Mitchell Sharp

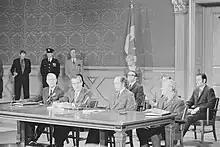
The signing ceremony for the Great Lakes Water Quality Agreement. At the table, left to right: Secretary of State William P. Rogers, President Richard M. Nixon, Prime Minister Pierre Trudeau and Mitchell Sharp.

Sharp's support was influential in securing a prominent position for the Canadian Pavilion at Expo 67 during the Canadian Centennial, which had initially been proposed to be much smaller, limited to a single acre.